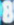
Number: 8